89th Rifle Division

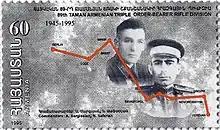
Commanders Andranik Sargsian and Nver Safarian 89th Taman Triple Order bearer rifle division. Series "50th Anniversary of Victory in Second World War". Stamp of Armenia, 1995.

The division was re-formed in December 1941 in the capital of the Armenian SSR, Yerevan, following the German invasion of the Soviet Union. It was a redesignation of the 474th Rifle Division, which was formed on 14 December 1941 and renumbered the 89th Rifle Division on 26 December 1941. Over the course of the war period, the division had a number of commanders, including Colonel Simeon G. Zakian (who was killed in action in April 1942 during military operations in the Kerch peninsula), Lieutenant-Colonel Andranik Sargsian, Colonel Artashes Vasilian, and finally Colonel G. Safarian, who took over command in February 1943 and would eventually attain the rank of major general. It published its own weekly Armenian-language newspaper called the "Karmir Zinvor" (Red Soldier).